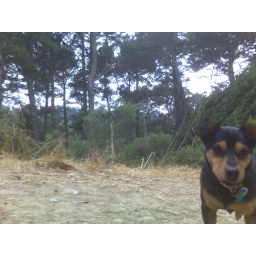
Ditto dog in the forest